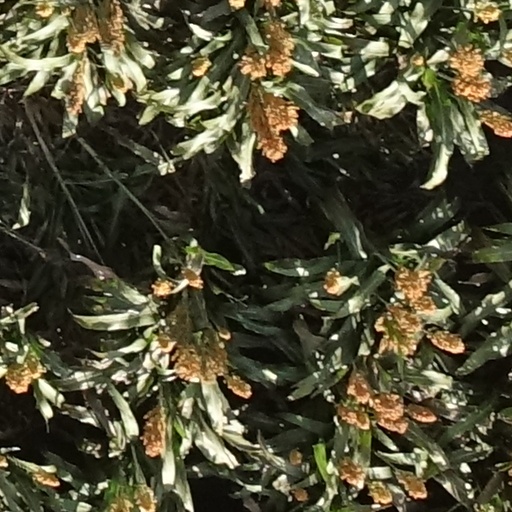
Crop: sorghum